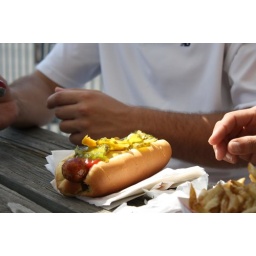
port credit in water boat show (24)